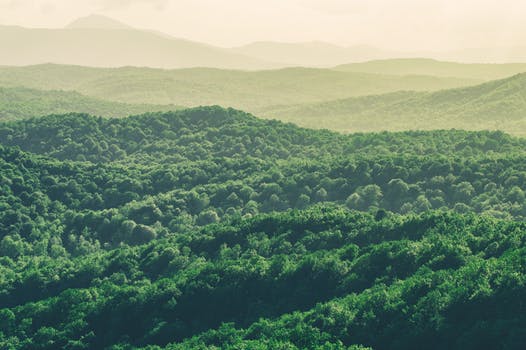
Label: No Watermark